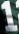
Number: 1